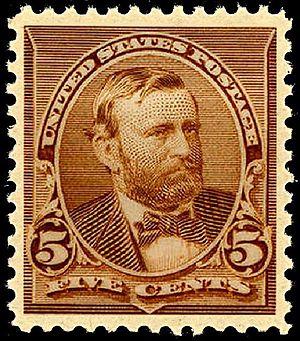
Ulysses S. Grant, né Hiram Ulysses Grant le 27 avril 1822 à Point Pleasant et mort le 23 juillet 1885 à Wilton, est un homme d'État américain, 18ᵉ président des États-Unis. Après une brillante carrière militaire au cours de laquelle il commanda les armées nordistes durant la guerre de Sécession, il fut élu président en 1868. Sa présidence fut marquée par ses tentatives visant à intégrer davantage les anciens États confédérés dans l'Union, à éliminer les vestiges du nationalisme sudiste et à protéger les droits des Afro-Américains. La fin de son mandat fut néanmoins ternie par les dissensions du Parti républicain, la panique bancaire de 1873 et la corruption de son administration.